Deudesfeld

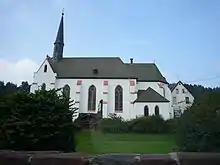
Parish church in Deudesfeld

The municipality lies in the Vulkaneifel, a part of the Eifel known for its volcanic history, geographical and geological features, and even ongoing activity today, including gases that sometimes well up from the earth.